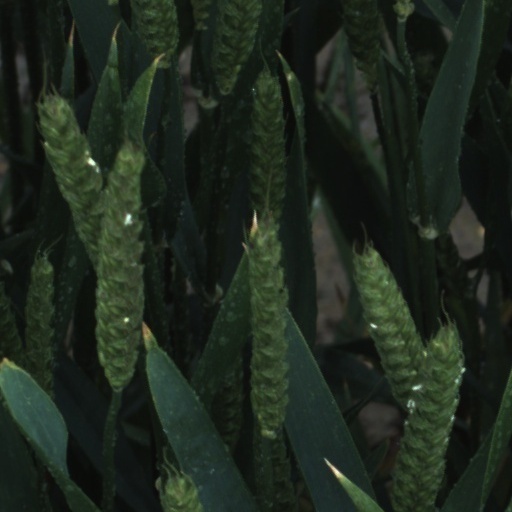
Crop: wheat